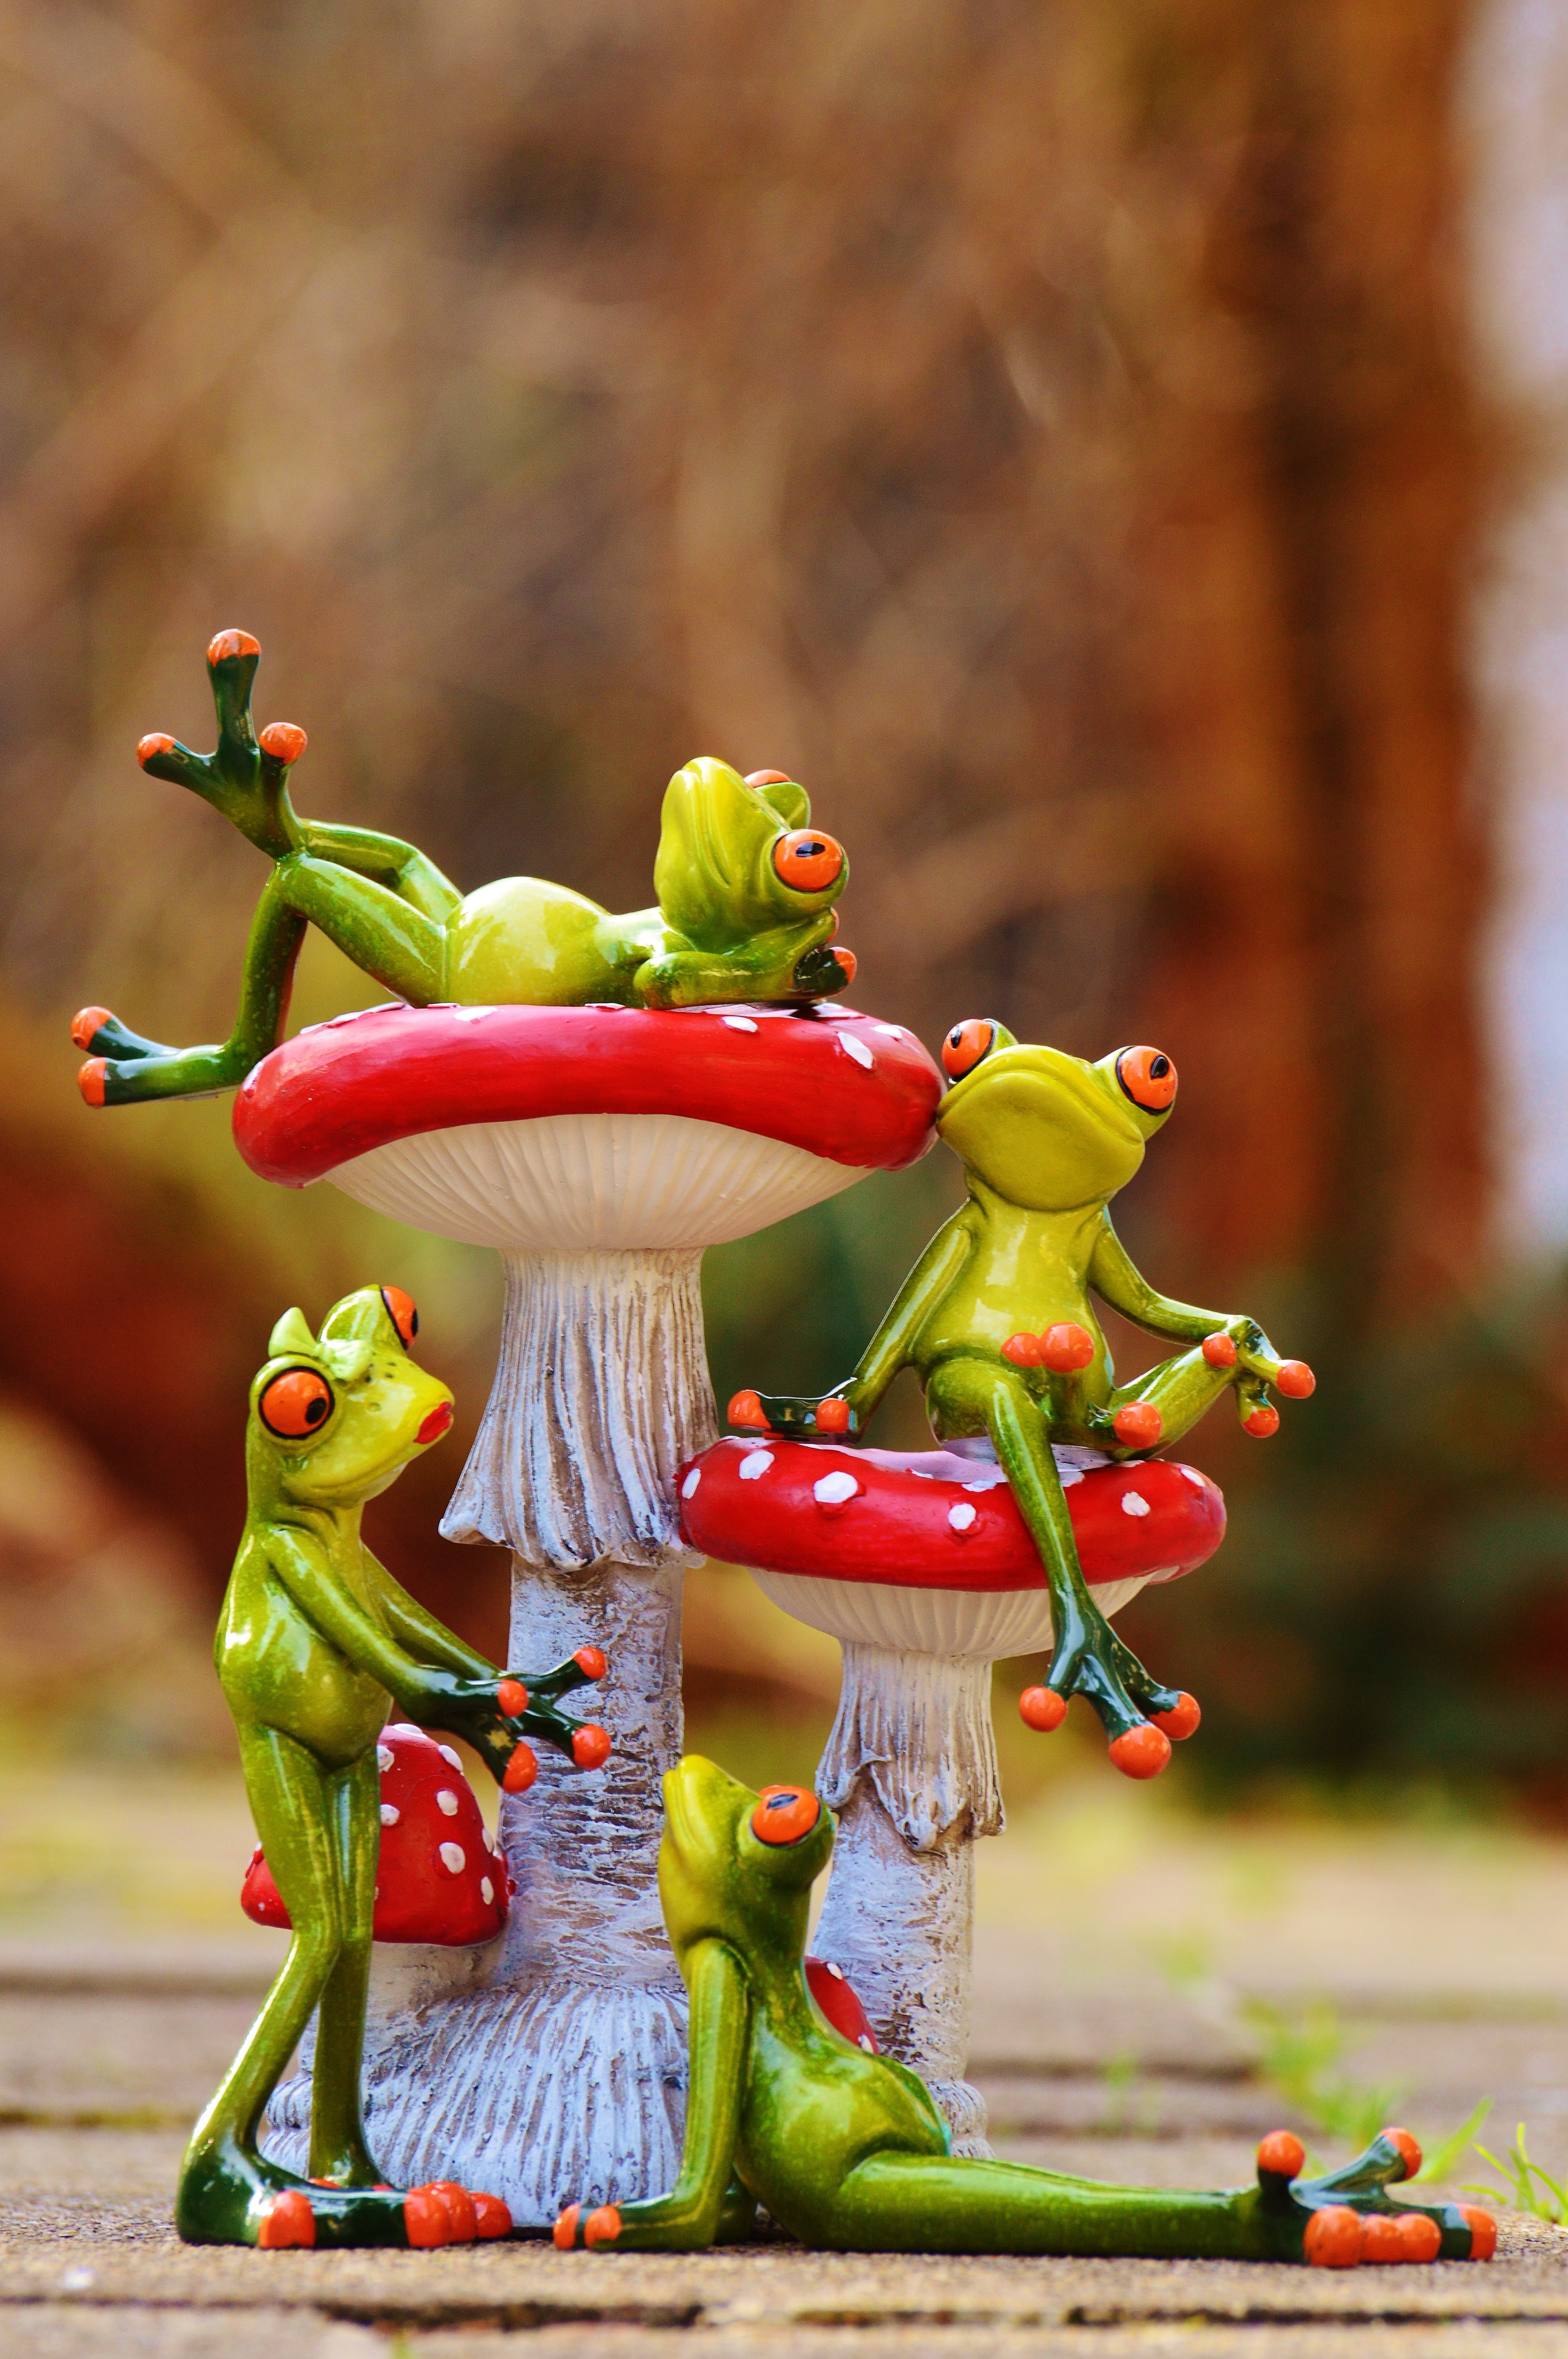
group, sweet, flower, cute, food, produce, color, yellow, toy, mushrooms, animals, fly agaric, funny, figures, frogs